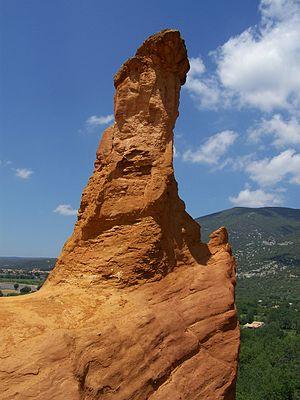
Le Colorado provençal est un site industriel, exploité de la fin du XVIIᵉ siècle jusqu'en 1992, quand le dernier ocrier prit sa retraite. Le site est situé dans la commune de Rustrel dans le département de Vaucluse et la région Provence-Alpes-Côte d'Azur. Les paysages insolites qu'il présente sont constitués de sable ocreux d'origine latéritique.